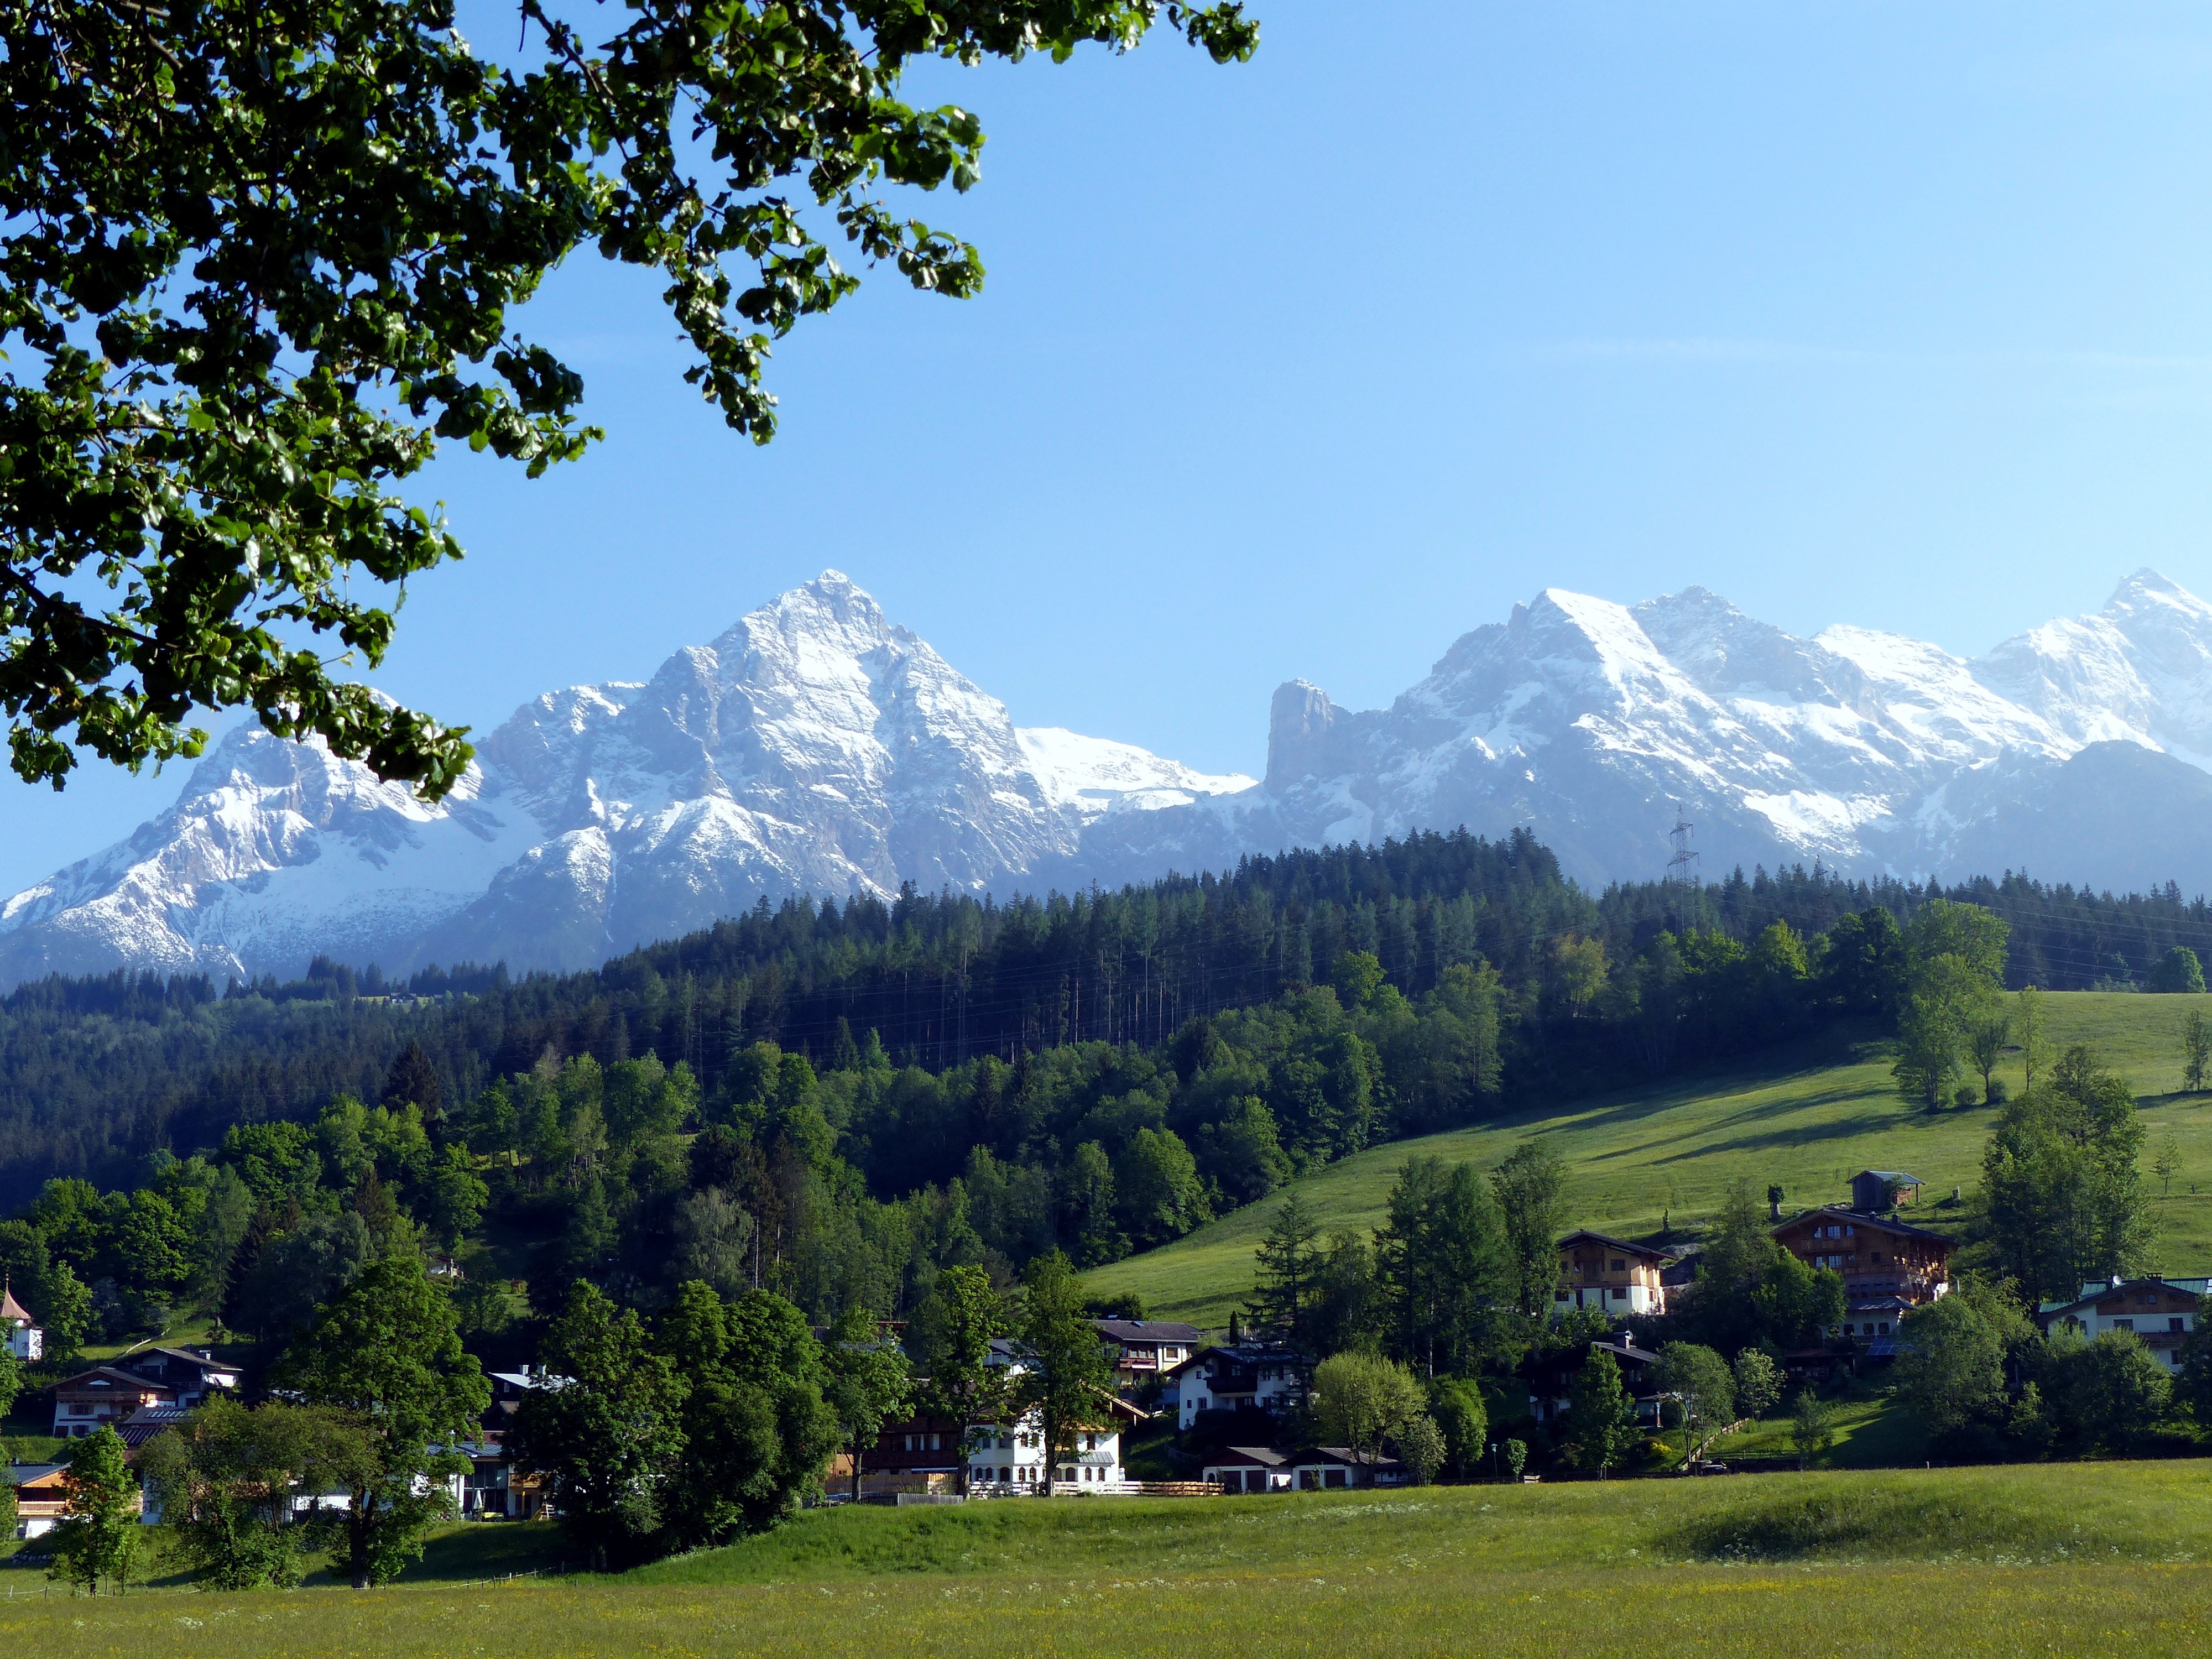
landscape, tree, nature, mountain, meadow, hill, lake, valley, mountain range, ridge, alps, plateau, landform, pinzgau, mountain pass, lime mountain, steinernes meer, stone mountains, maria alm, geographical feature, mountainous landforms